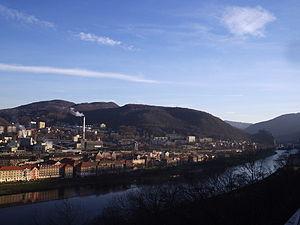
Cet article est partiellement ou en totalité issu de l’article de Wikipédia en allemand intitulé « Liste der Städte in Tschechien ».